Hardee County, Florida

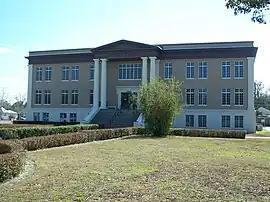
Hardee County Courthouse

Hardee Correctional Institution is in an unincorporated area in the county.